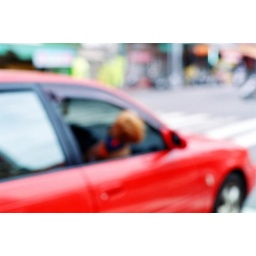
dog in red